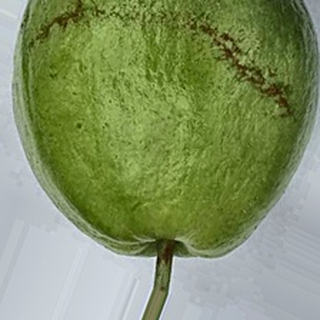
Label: healthy_guava